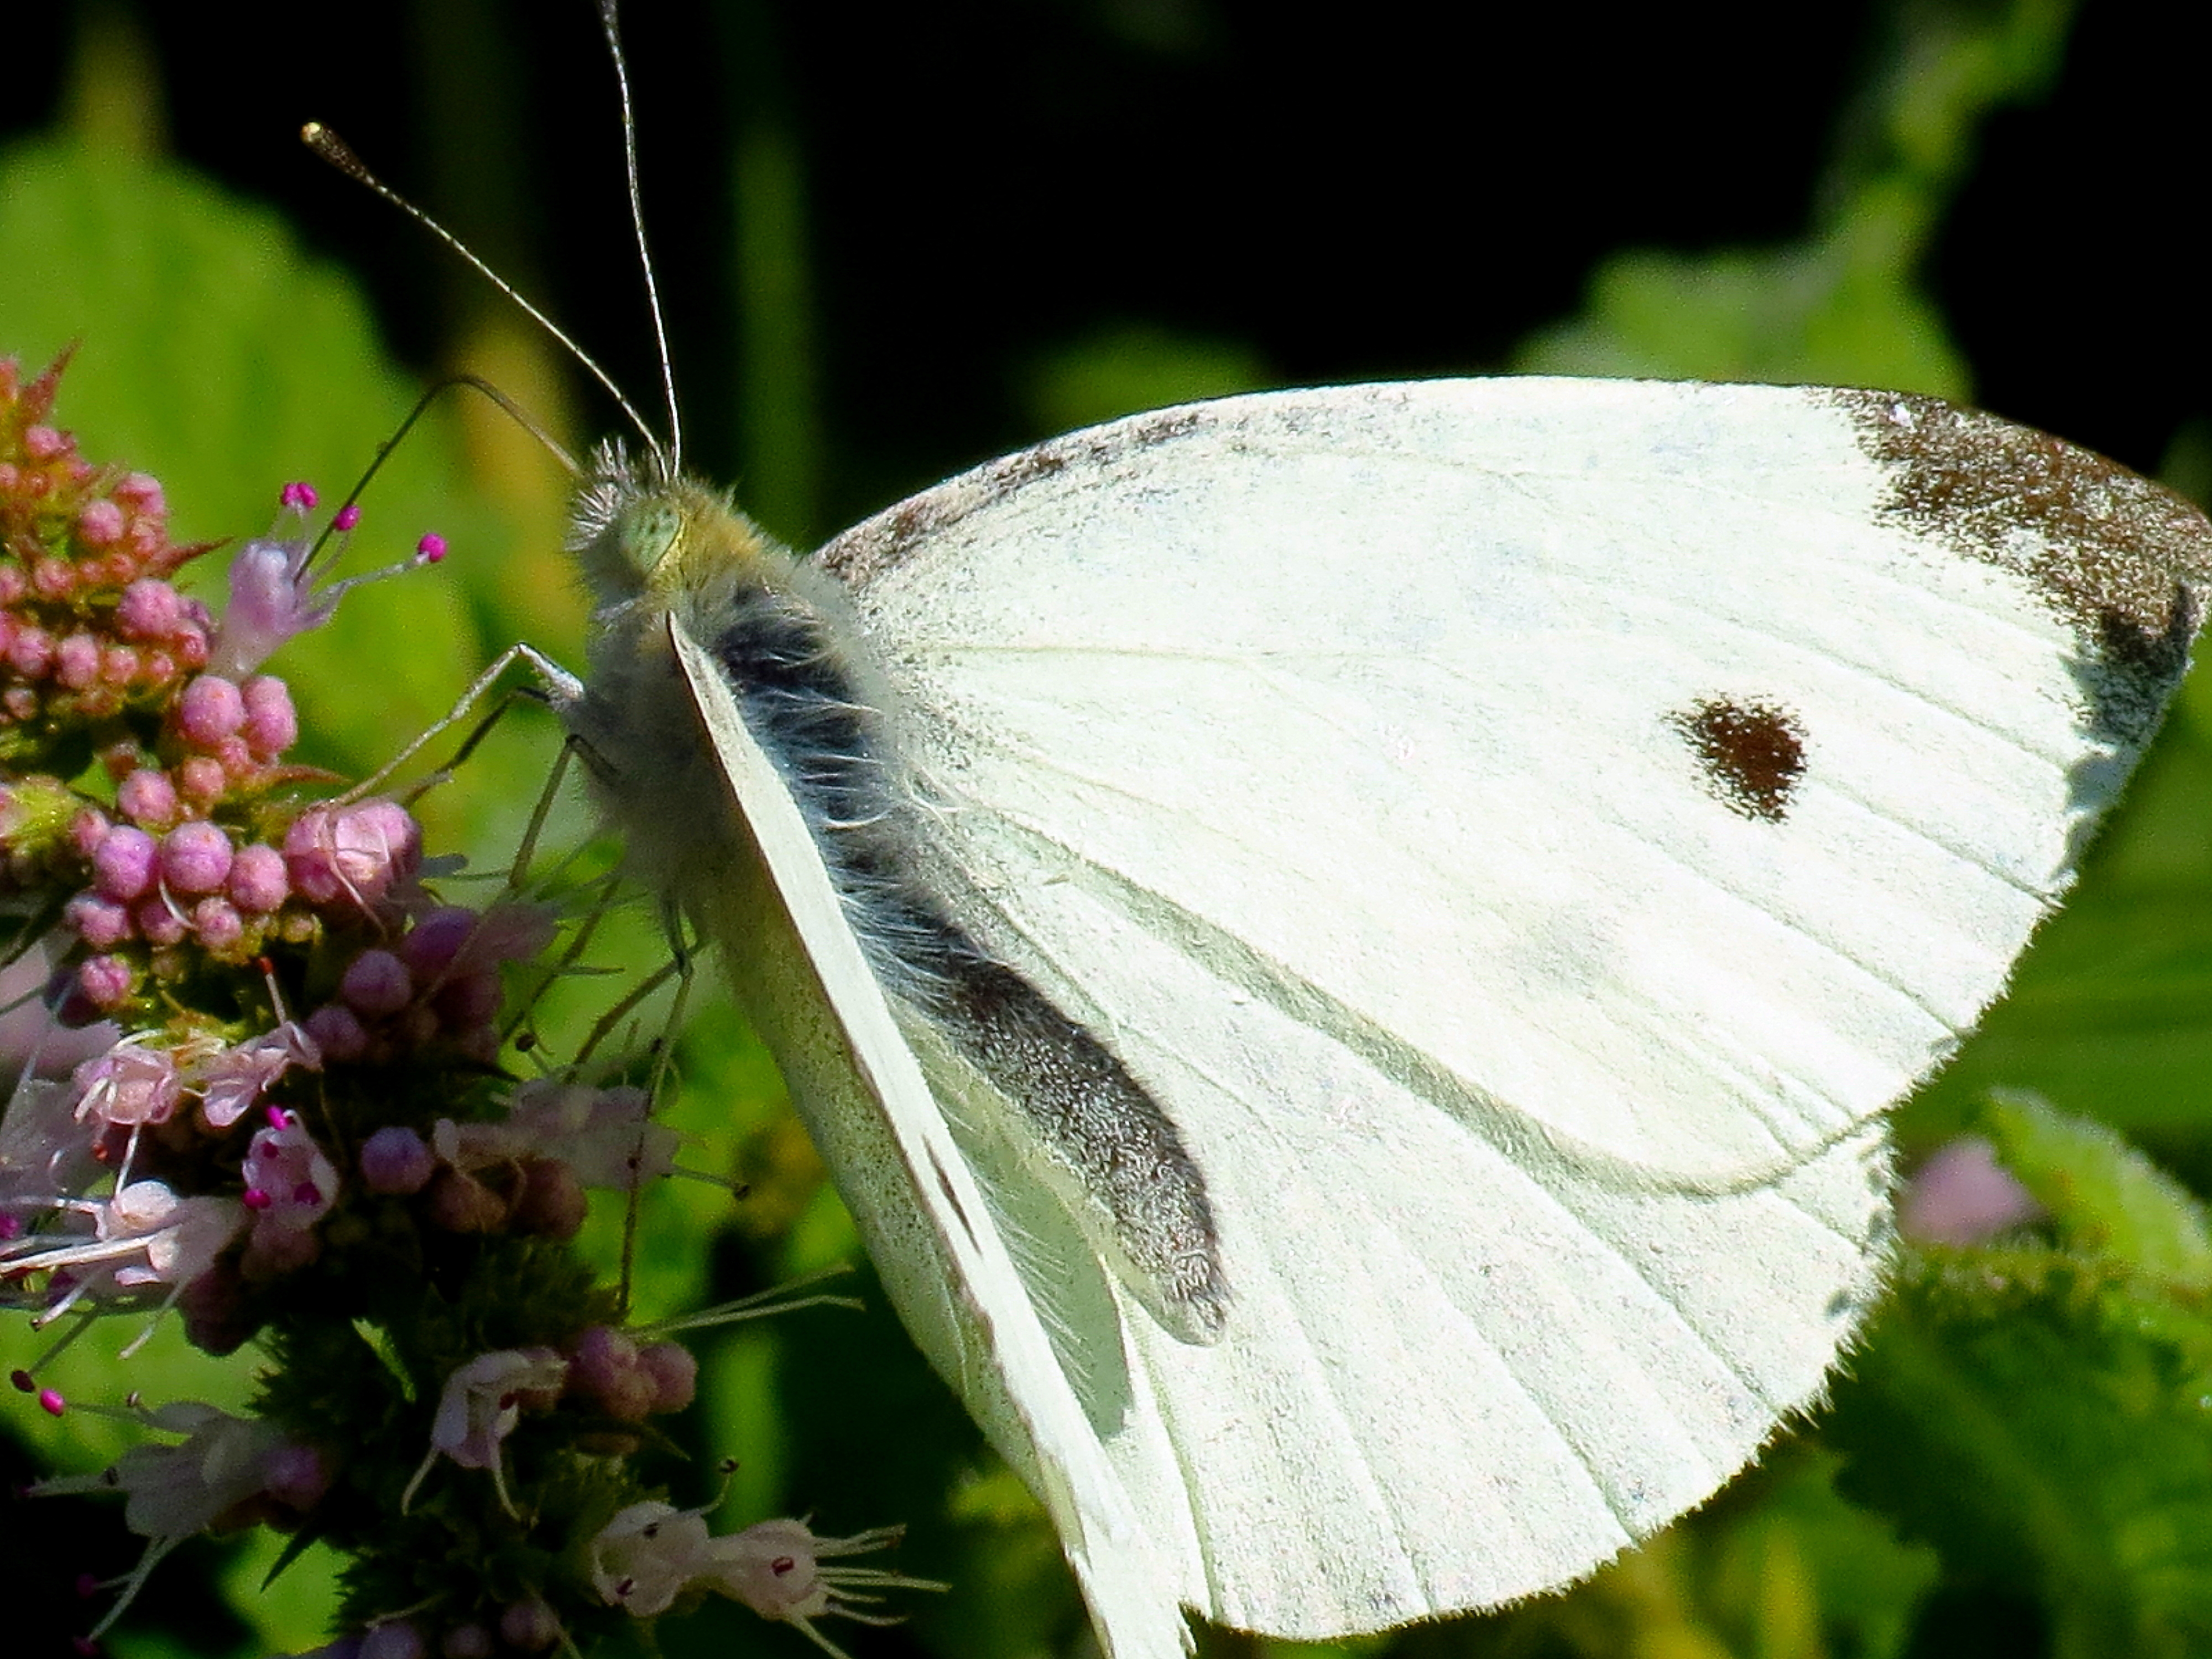
nature, wing, leaf, flower, wildlife, green, insect, botany, moth, butterfly, flora, fauna, invertebrate, close up, animals, naturaleza, nectar, pieridae, ggl1, gaby1, animales, mariposas, volvoretas, canonsx40hs, macro photography, arthropod, pollinator, moths and butterflies, lycaenid, brush footed butterfly, colias, cabbage butterfly